SNCASE SE.161 Languedoc

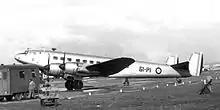
SE.161 Languedoc No. 92 of GT II/61 French Air Force in 1955

The largest military operator was the French Navy, which operated 25 different Languedoc aircraft over the years. The first aircraft were delivered in 1949 and used as long-range transports between Paris, Marseille and Lyon in France, and North Africa. Later aircraft were used as flying classrooms, modified with a nose radar and a ventral "dustbin" radar, for non-pilot aircrew training. The aircraft was withdrawn from Naval service in 1959.